Describe the emotion expressed in this image:  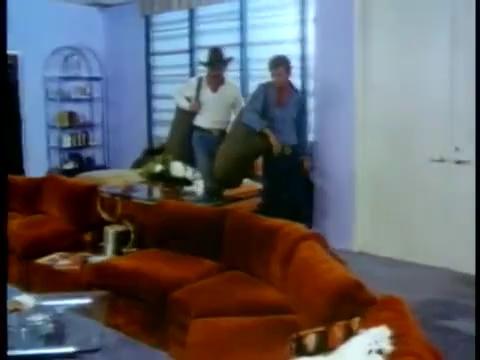
This person displays Suffering, valence and arousal with low intensity.